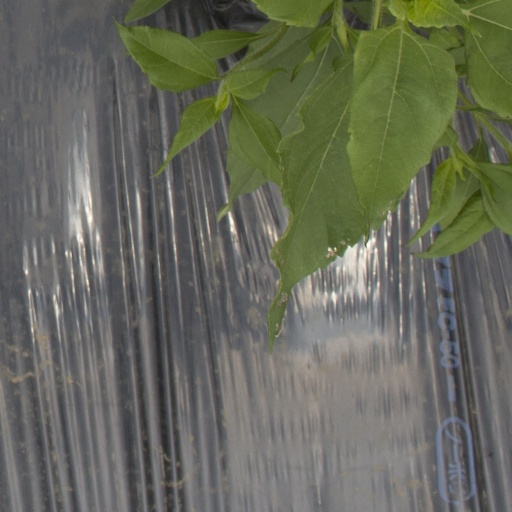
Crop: Jerusalem artichoke